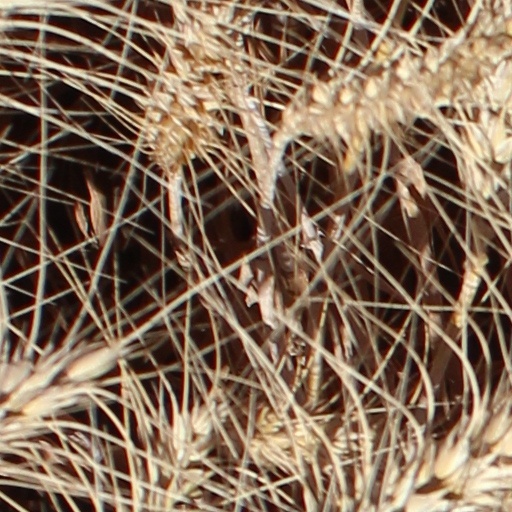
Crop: wheat